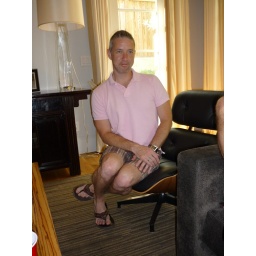
David Bennett in pink shirt being silly